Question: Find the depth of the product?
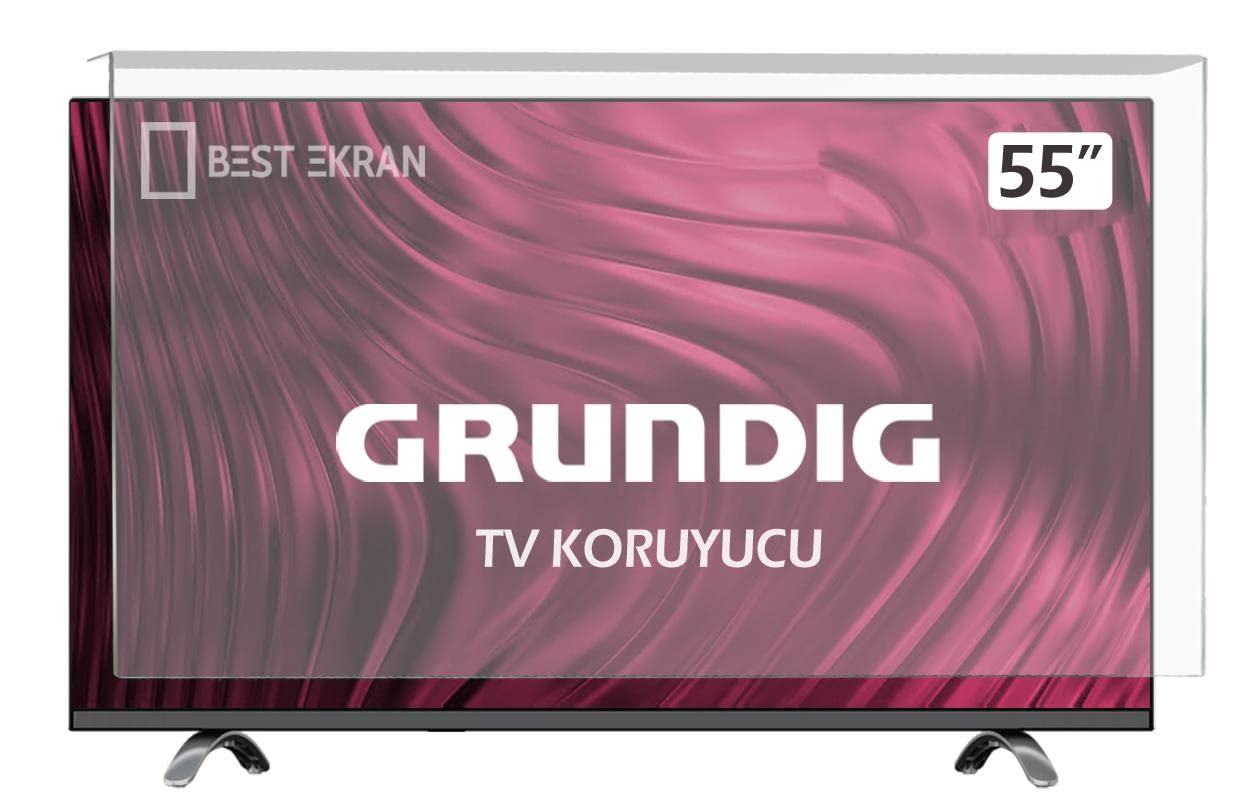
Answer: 55.0 inch